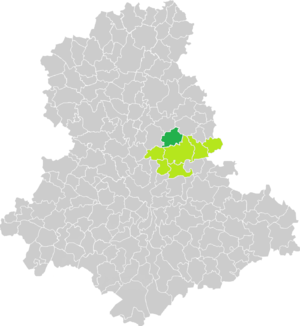
Carte de situation de la commune de Saint-Sylvestre (en vert foncé) dans le votre Canton (en vert clair) sur une carte des communes de la Haute-Vienne
Saint-Sylvestre est une commune française située dans le département de la Haute-Vienne en région Nouvelle-Aquitaine, située dans les Monts d'Ambazac, à l'ouest du Massif Central, entre les communes de Compreignac, Razès, Ambazac, et Saint-Léger la Montagne, à 20 km de Limoges. Elle est dominée par le Puy de Sauvagnac, commune de Saint-Léger-la-Montagne qui culmine à 701 m, le plus haut point de la commune étant à 651 m. Elle est traversée par l'autoroute A 20. La roche est essentiellement un leucogranite alcalin à mica blanc ou noir avec un feldspath qui se décompose en kaolin. Les pegmatiques et plus particulièrement la pechbende y sont exploitées de 1950 à 1992.